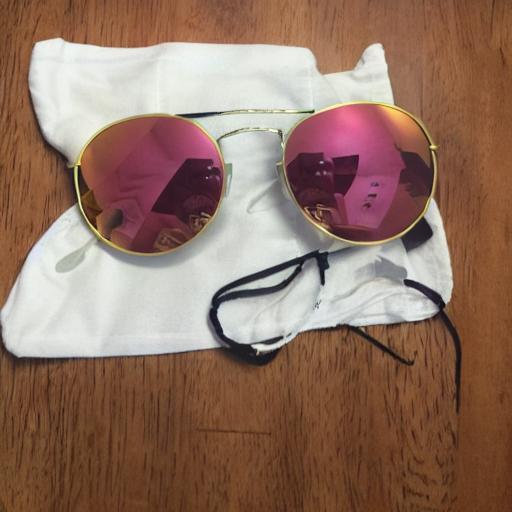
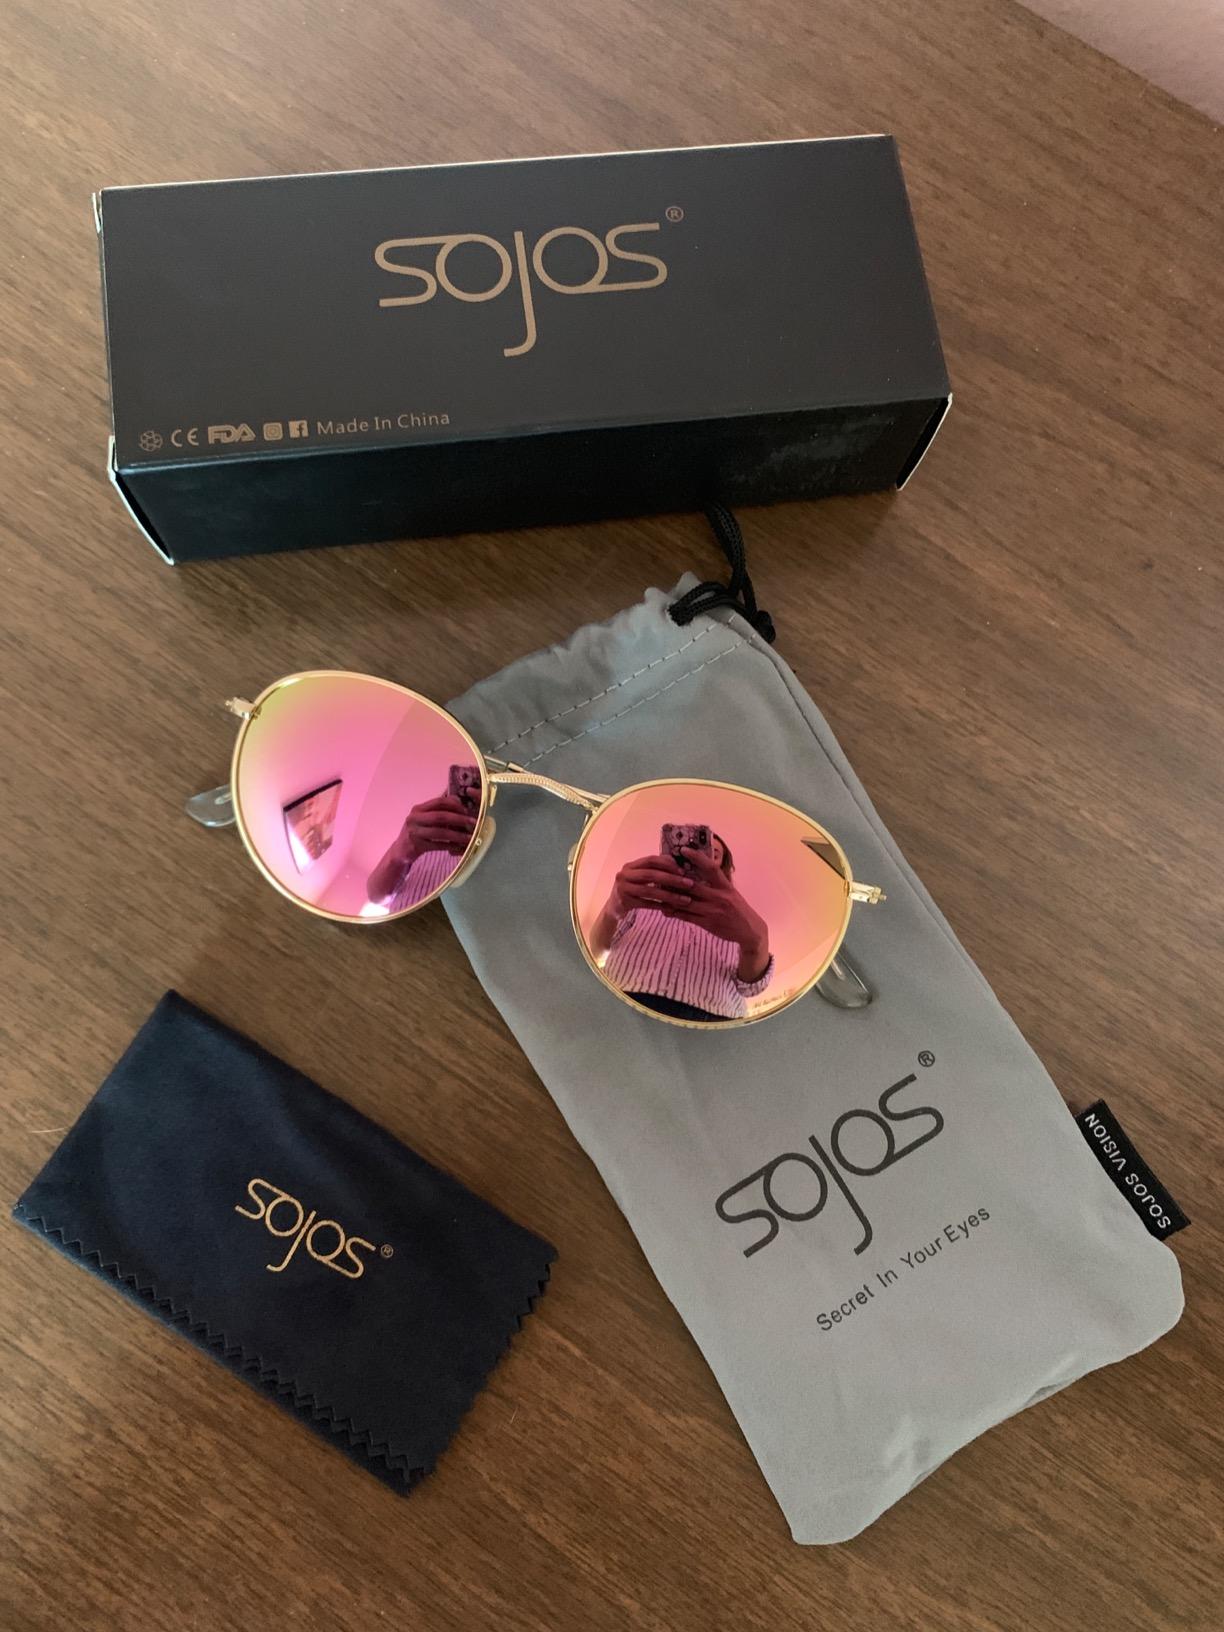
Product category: accessories_sunglasses
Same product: no